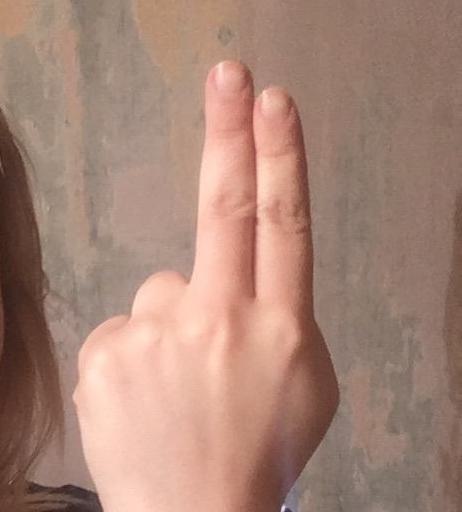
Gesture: two_up_inverted